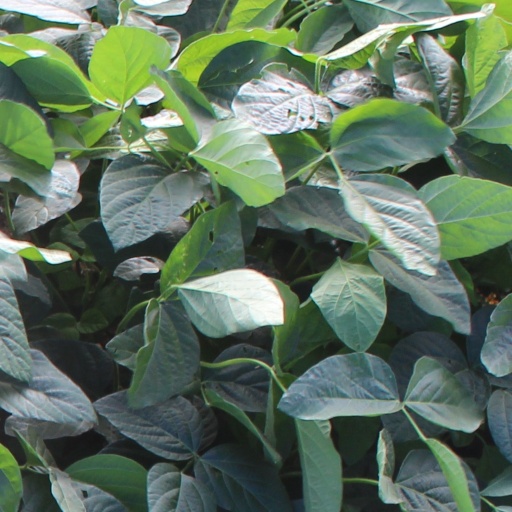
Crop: soybean